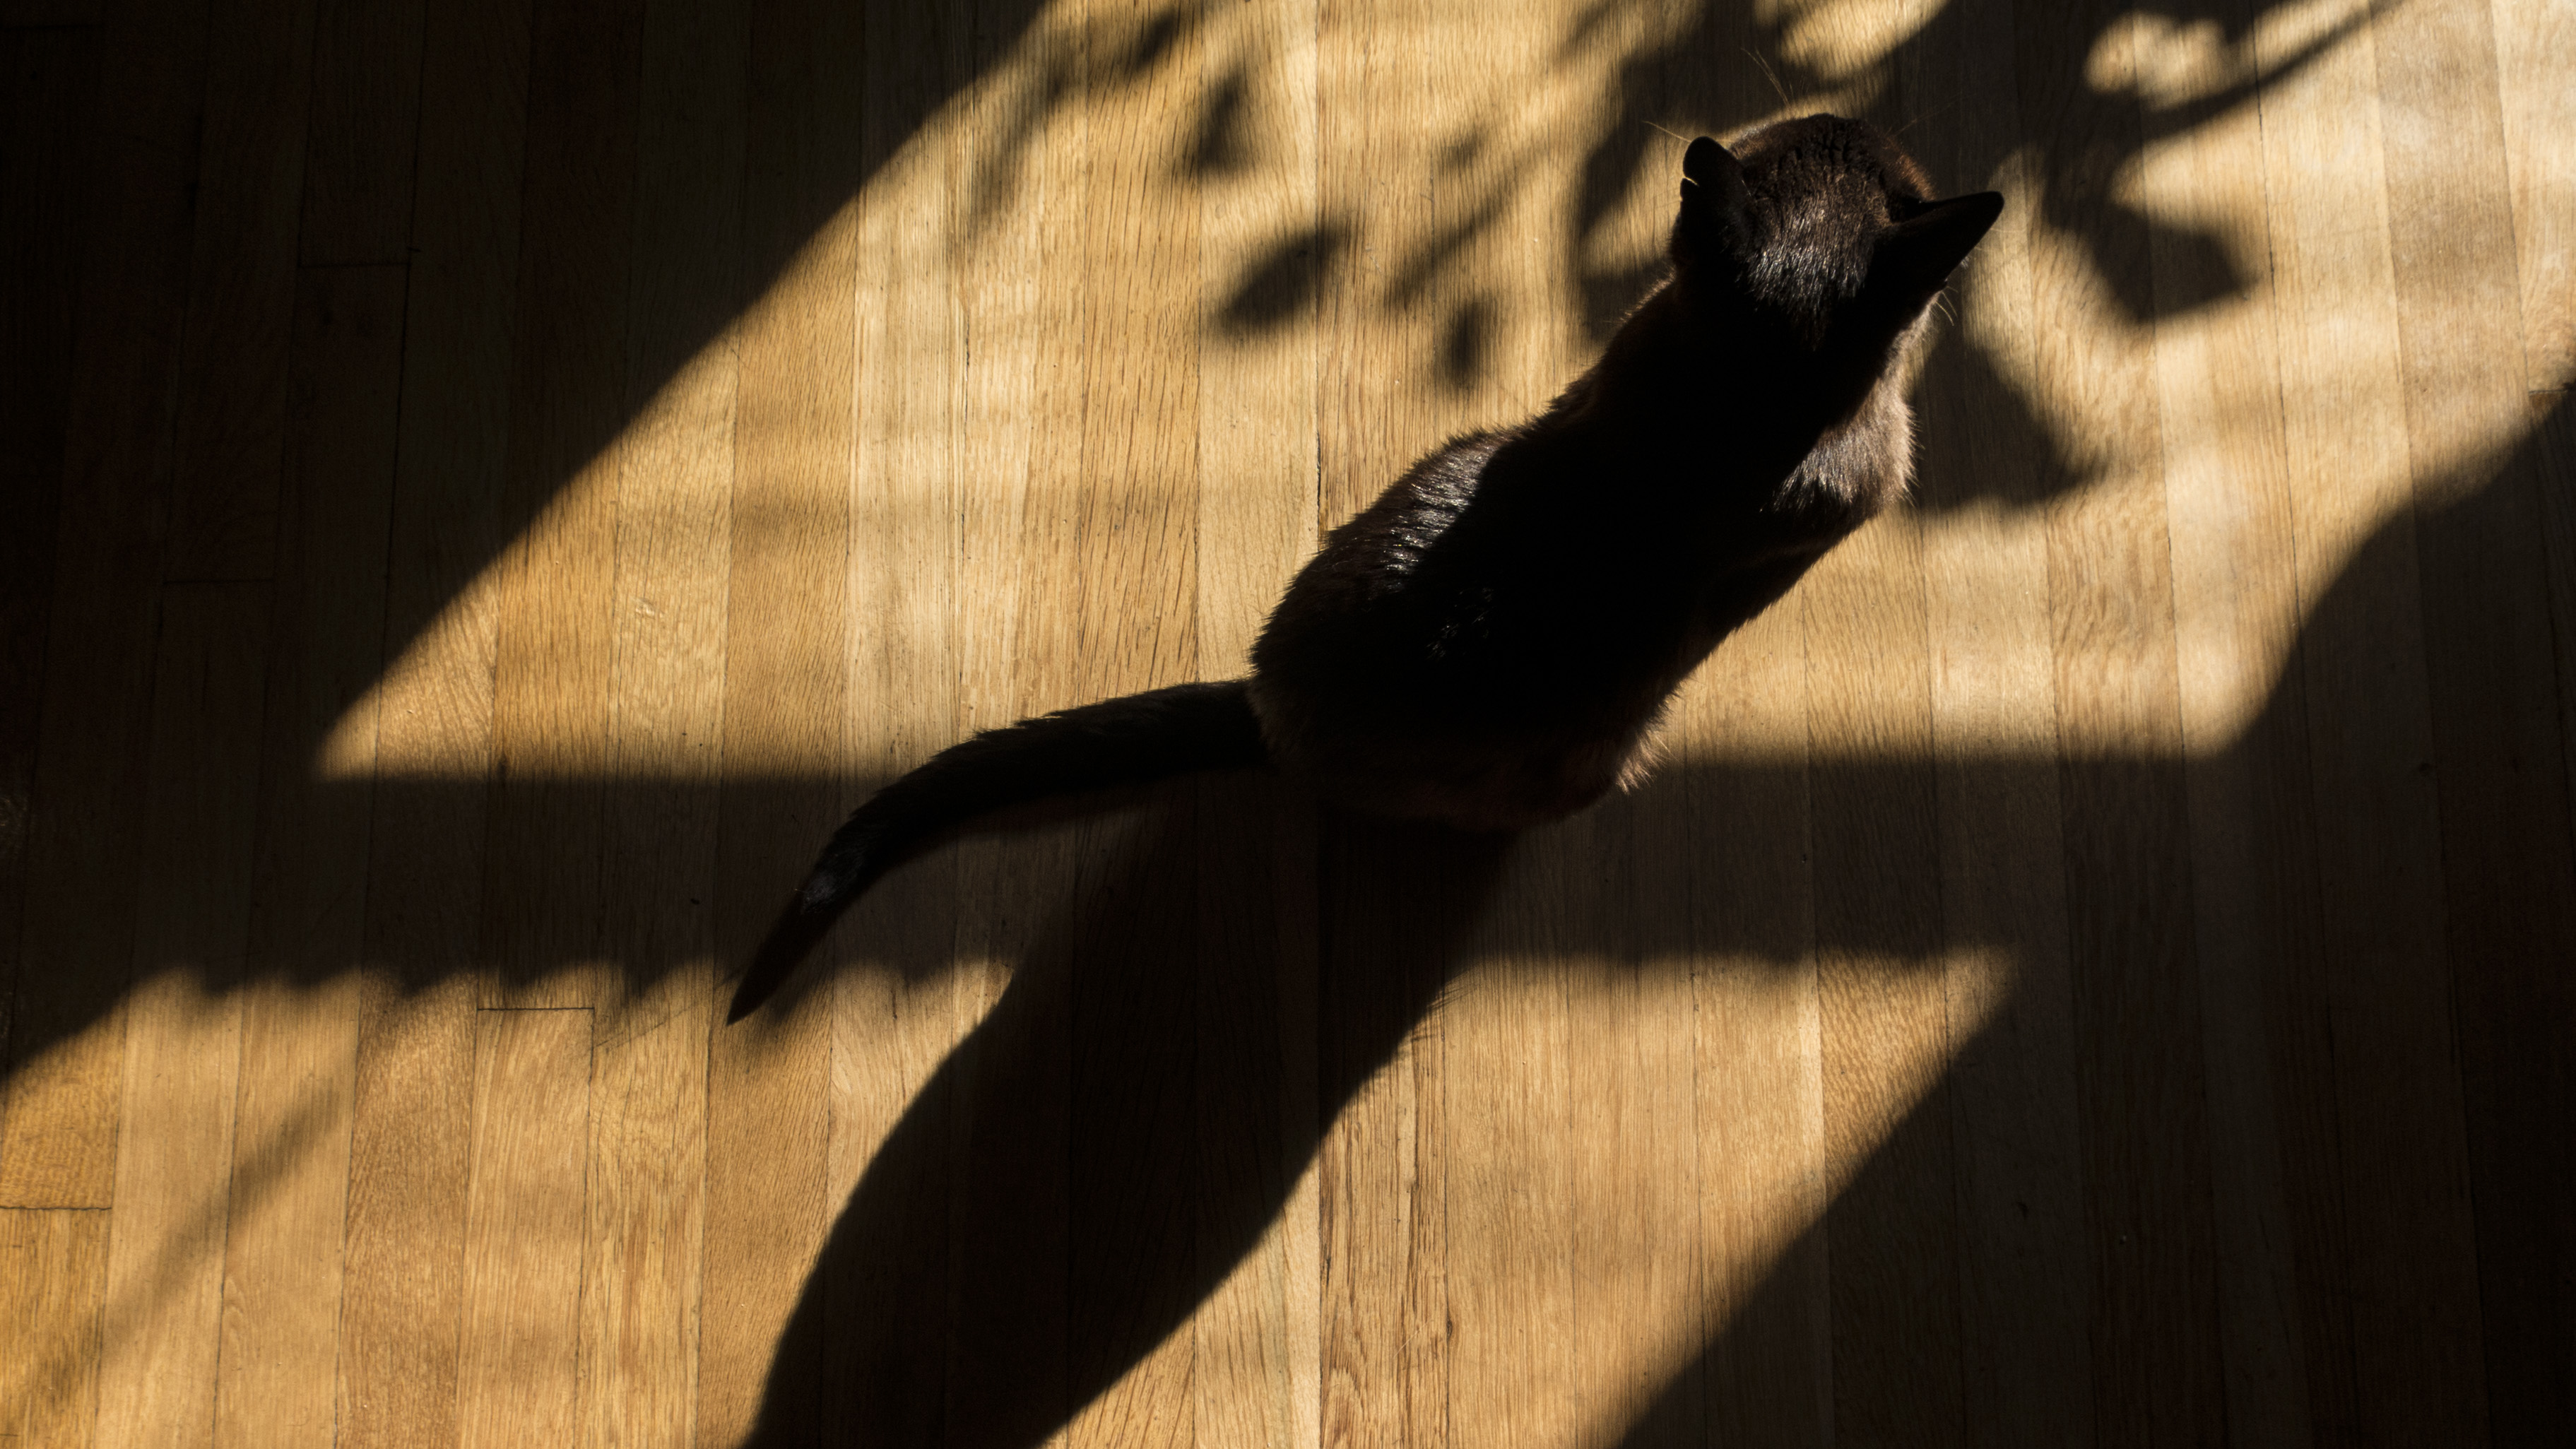
silhouette, floor, shadow, darkness, black, feliscatus, hardwood, burmese